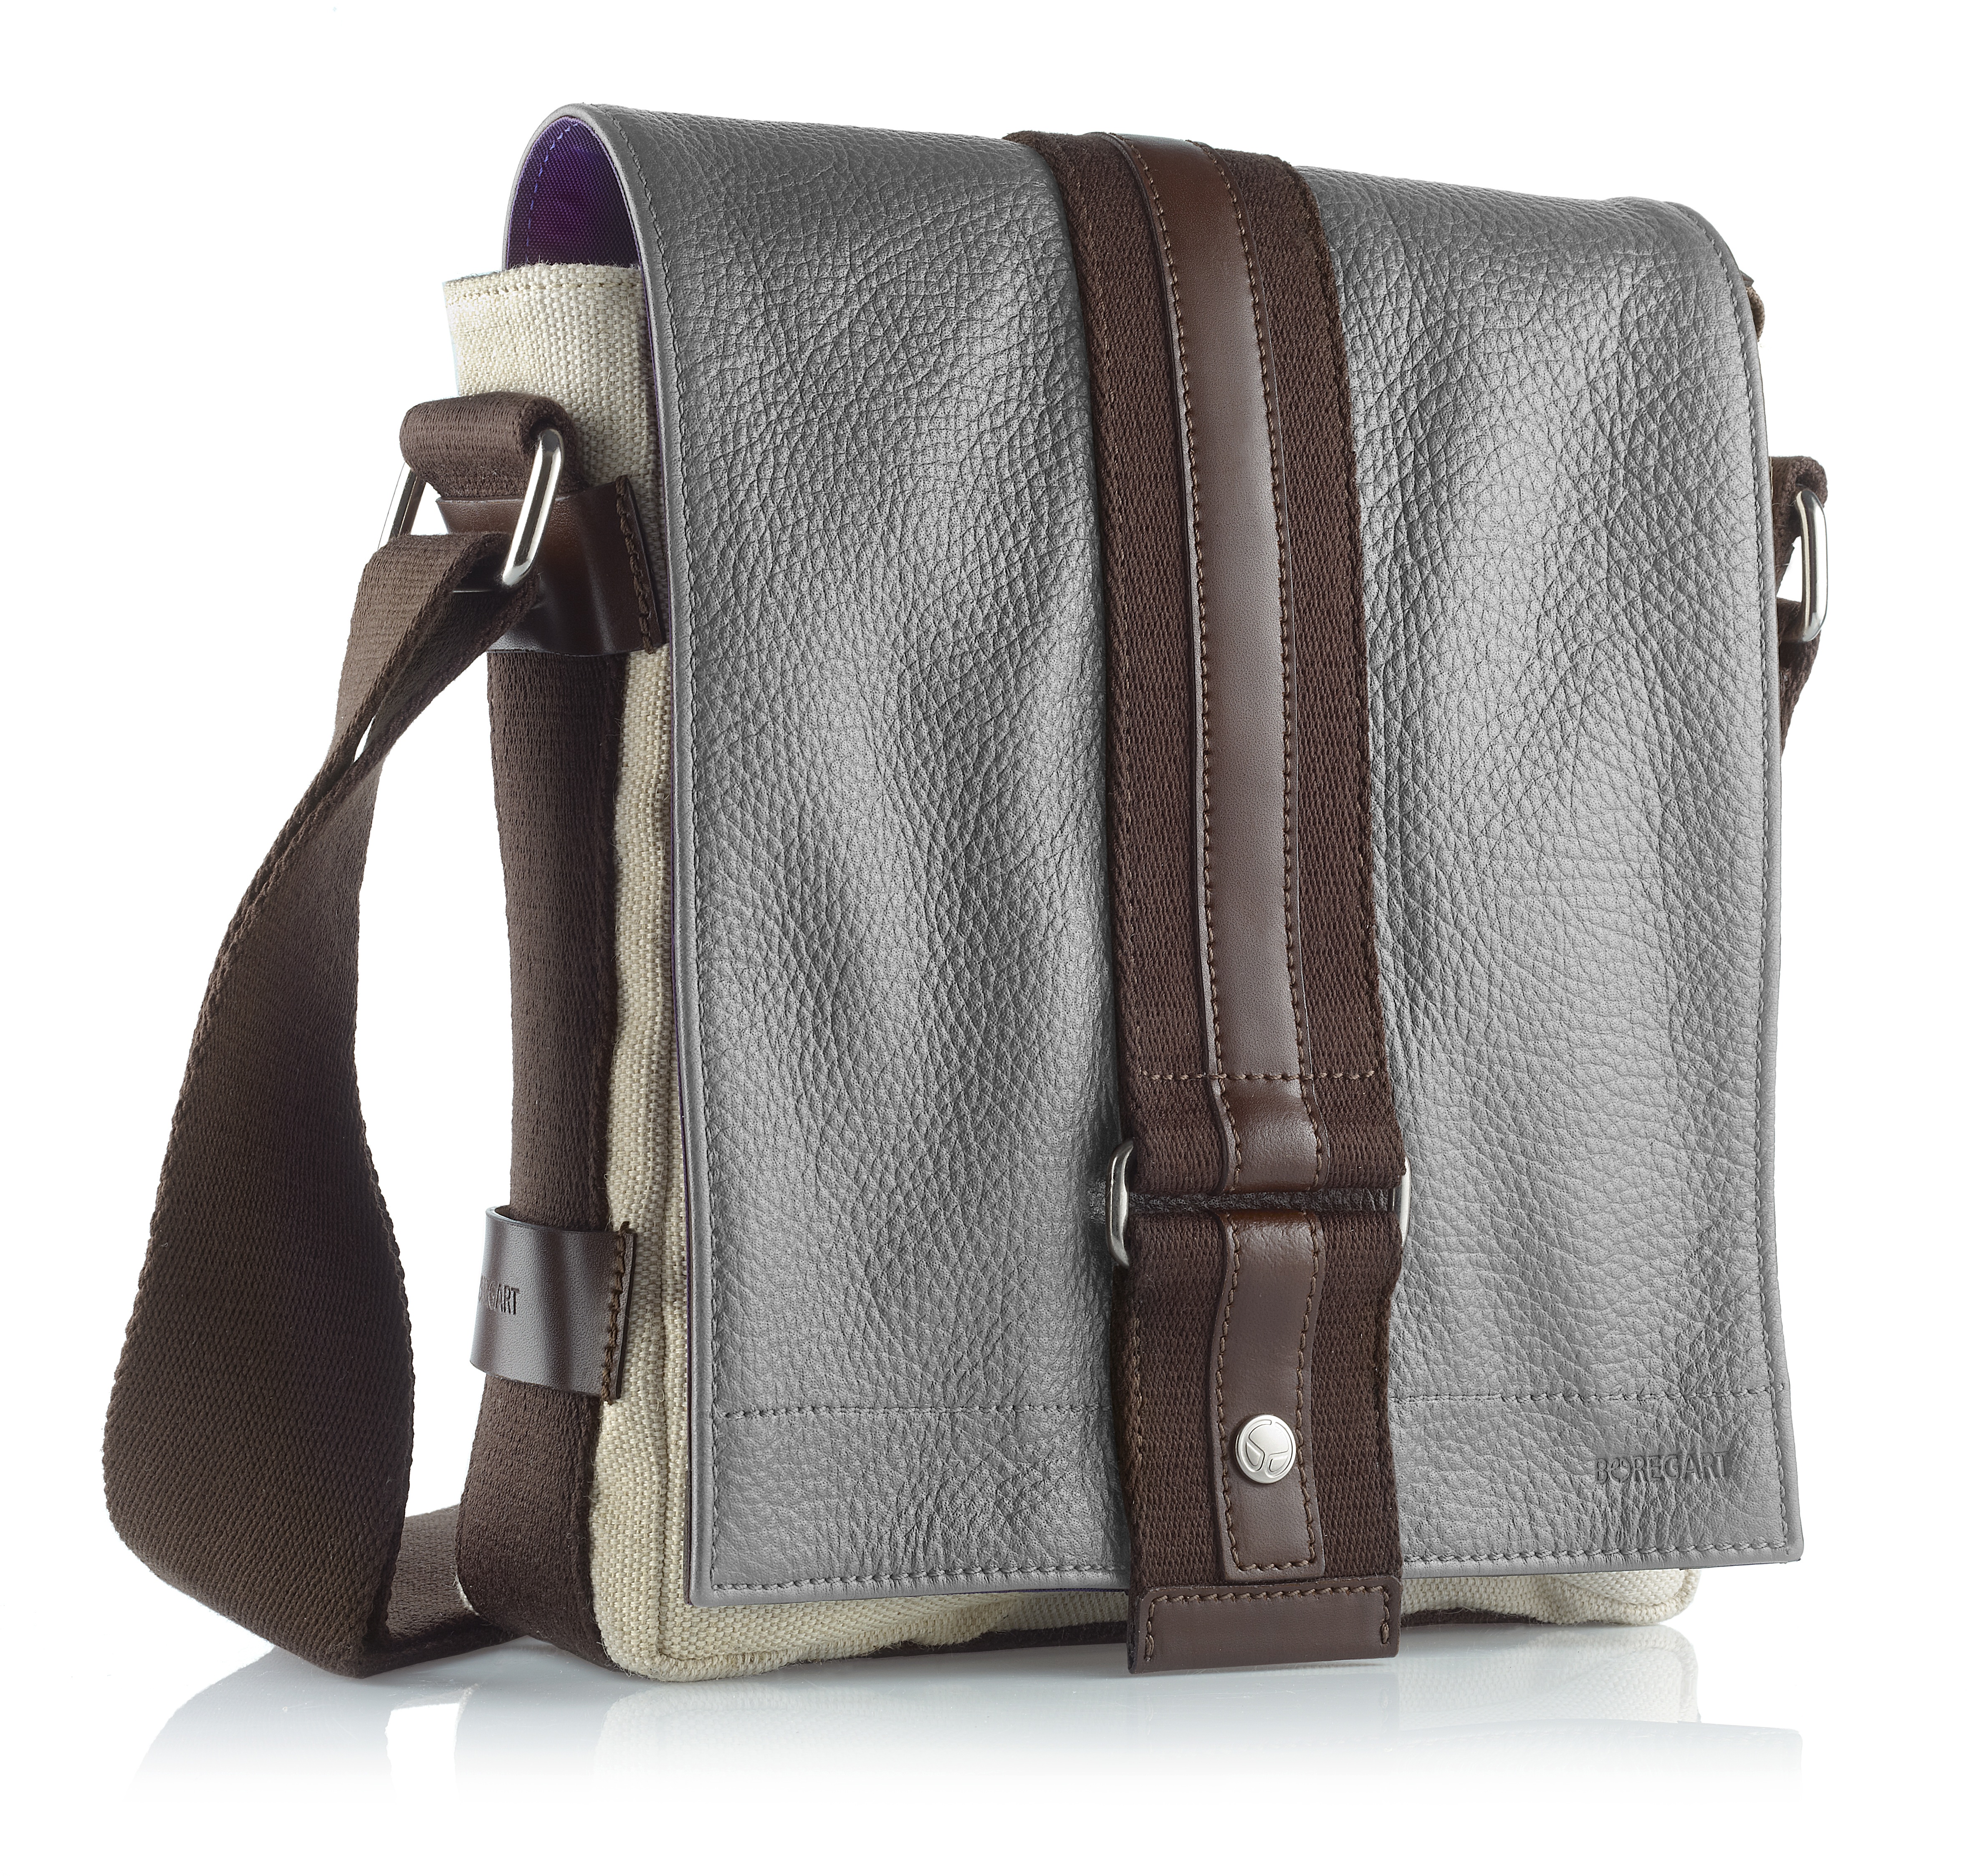
man, leather, bag, handbag, grey, shoulder bag, messenger bag